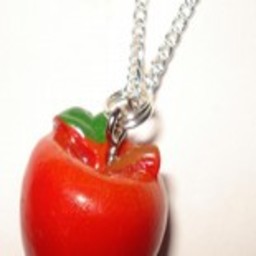
Label: Apple